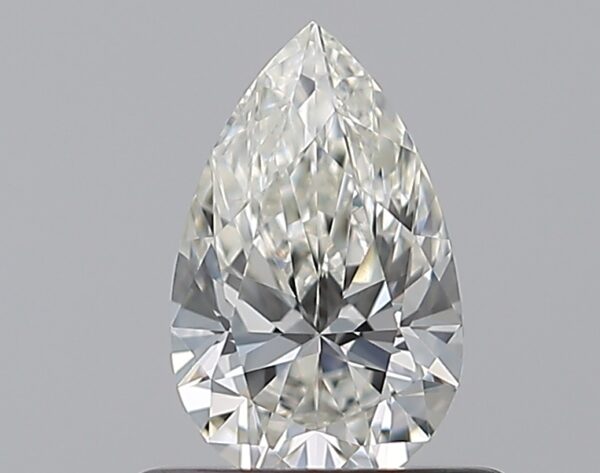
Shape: pear
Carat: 0.51
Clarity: VS2
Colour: I
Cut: EX
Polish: EX
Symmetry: VG
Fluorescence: N
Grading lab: GIA
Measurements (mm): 7.11 x 4.42 x 2.77